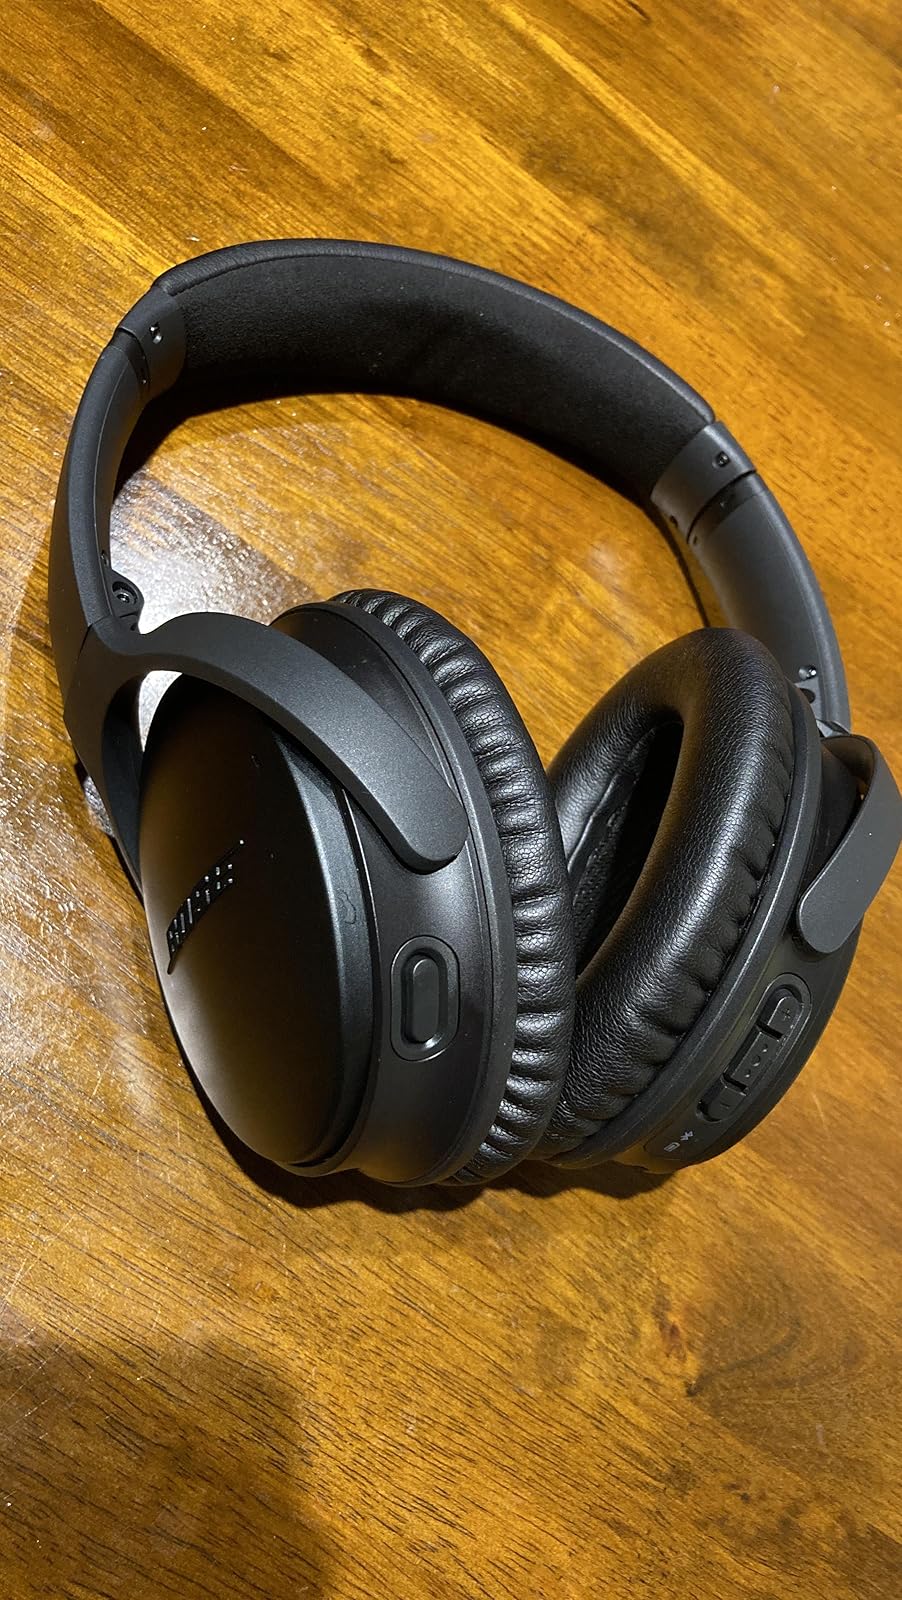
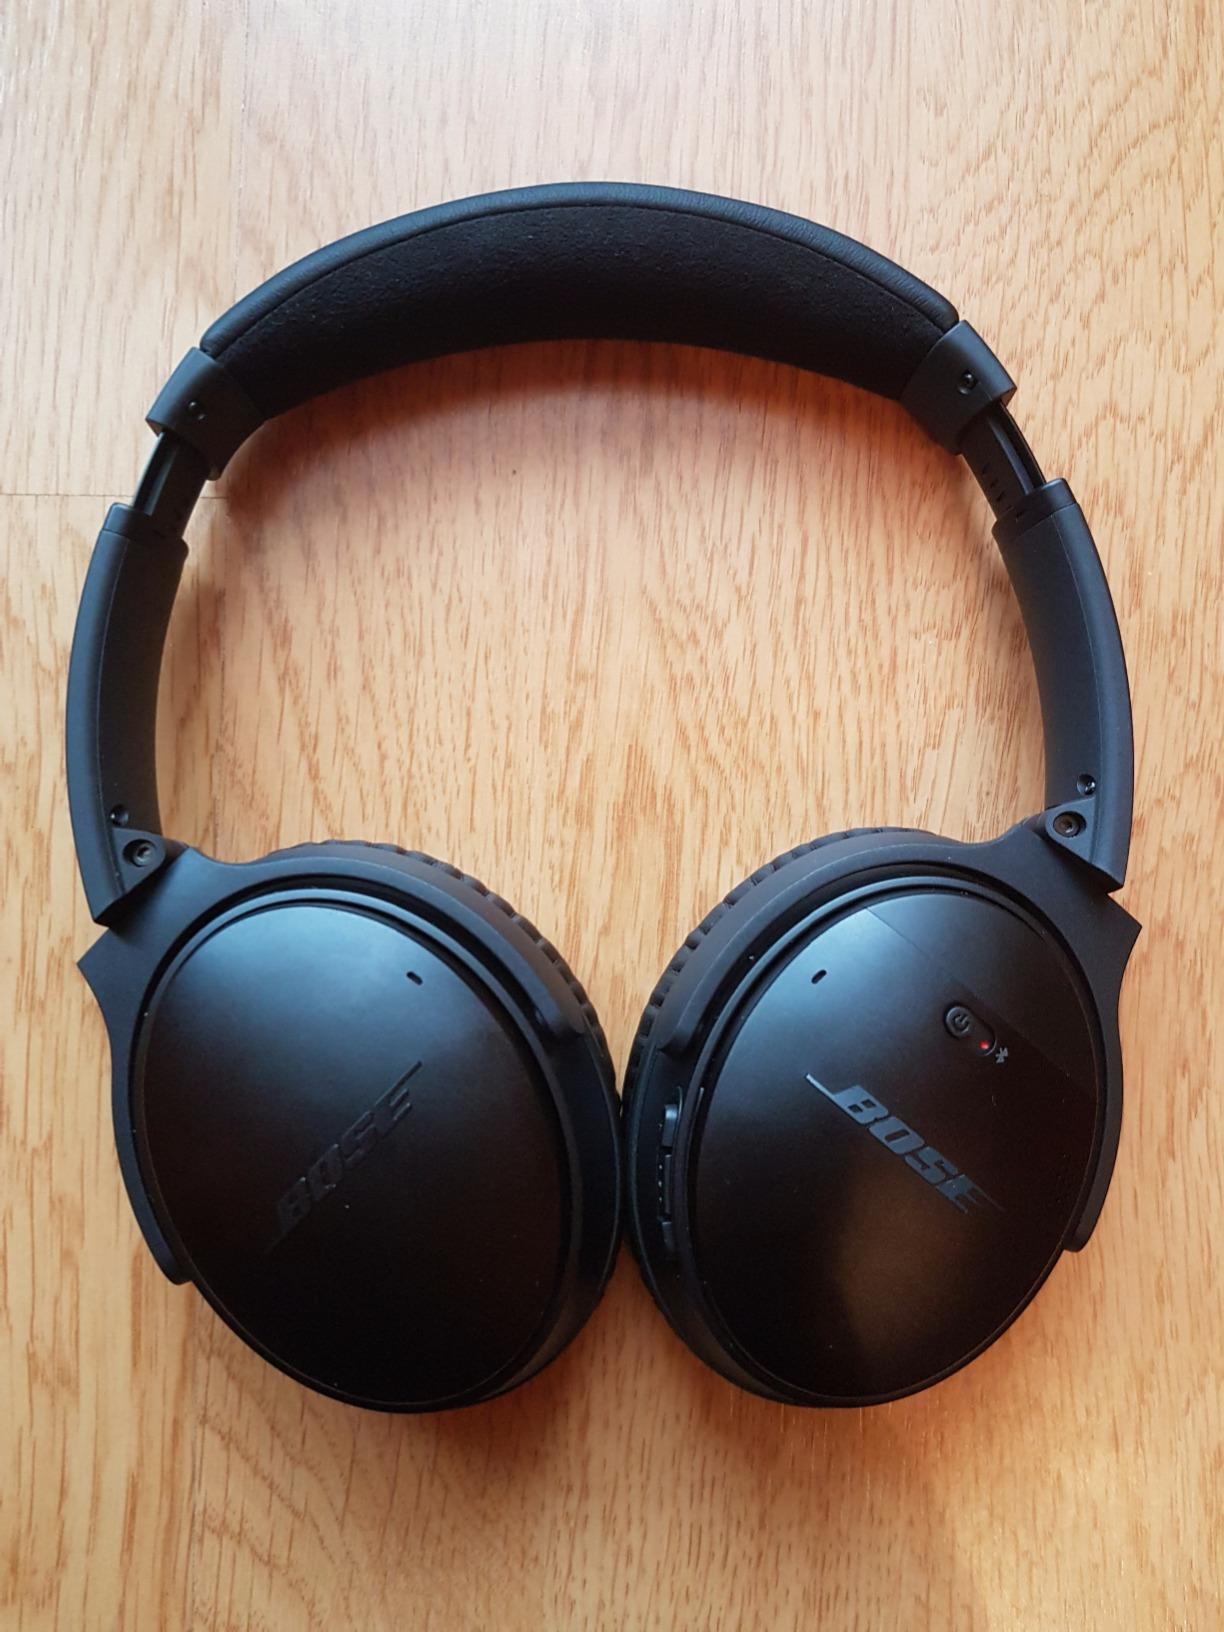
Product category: headphones
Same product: yes